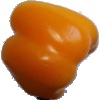
Label: yellow_pepper